Combermere Abbey

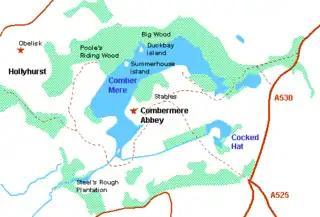
Combermere Park. Dashed lines show private tracks (no public right of way)

The surviving service buildings to the abbey mainly date from the 18th and 19th centuries, and are predominantly constructed in red brick. Many feature Gothic ornamentation. A service court consisting of two ranges dating from the 18th or early 19th century stands adjacent to the house on the south-east side; the ranges are both listed at grade II. The north range features lancet windows, cross-shaped arrowslits and a parapet with battlements; it includes an octagonal turret and a water tower, both with battlements. The south range includes a square clock tower, built in 1815 to celebrate the Battle of Waterloo; the clock is by JB Joyce & Co. The tower is decorated with arrowslits and capped by an octagonal timber bell cote. Standing in the courtyard is a grade-II*-listed game larder, probably by the Irish Morrison family, which dates from the early 19th century. The octagonal structure is topped with an octagonal wooden lantern. The original ironwork on which game was hung remains in the interior.